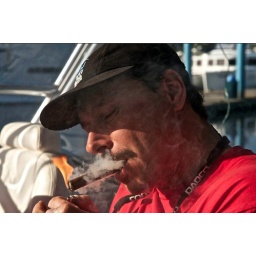
Les celebrates the boat in the water